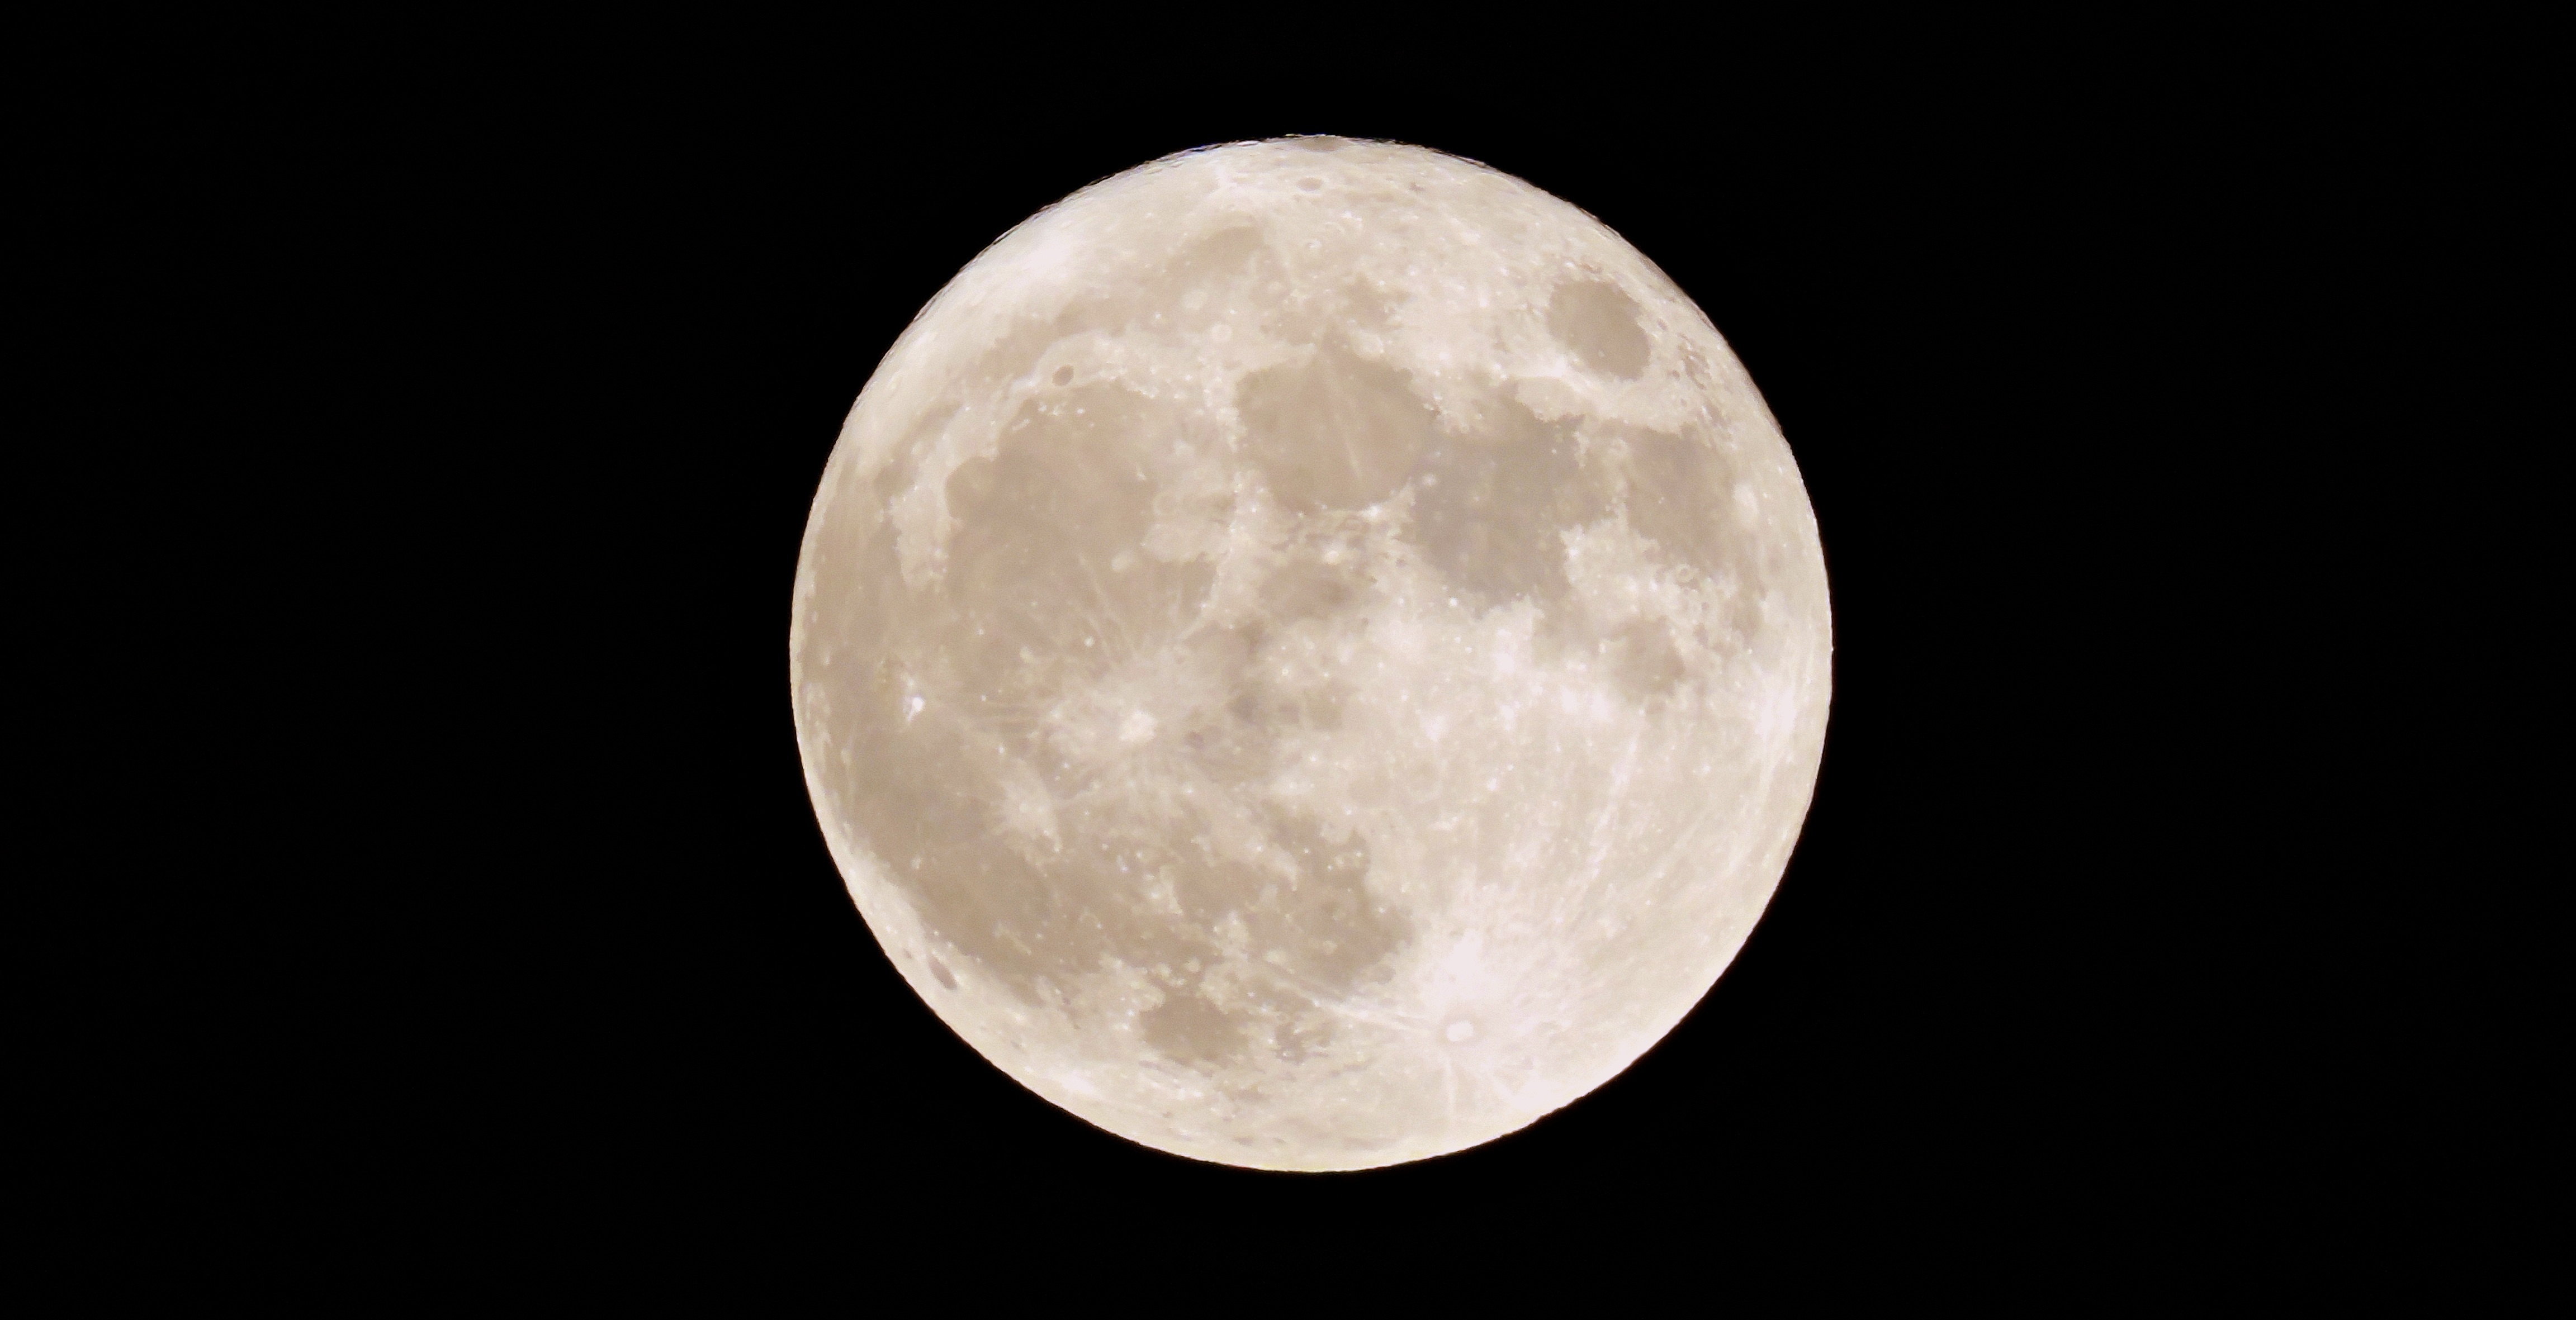
atmosphere, moon, full moon, circle, astronomy, bright, luna, super, event, november, astronomical object, exceptional, celestial event